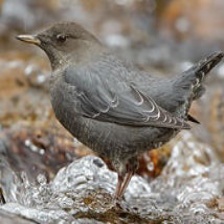
Species: AMERICAN DIPPER
Scientific name: CINCLUS MEXICANUS